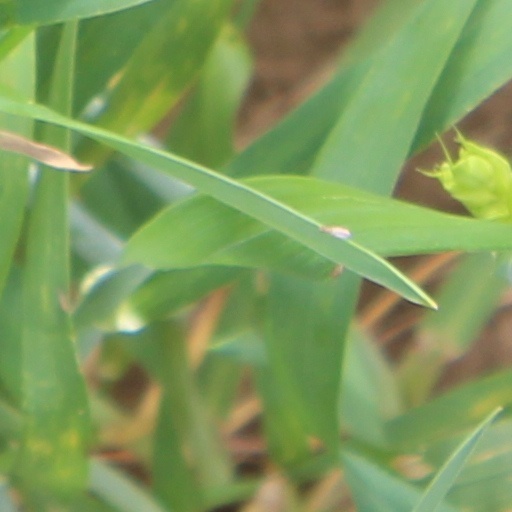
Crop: wheat